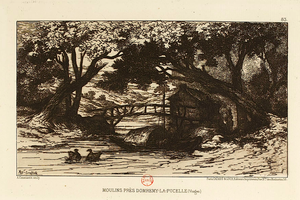
Auguste-Aristide-Fernand Constantin né à Paris le 14 février 1824 et mort à Paris 18ᵉ le 8 novembre 1895 est un artiste peintre et graveur français.